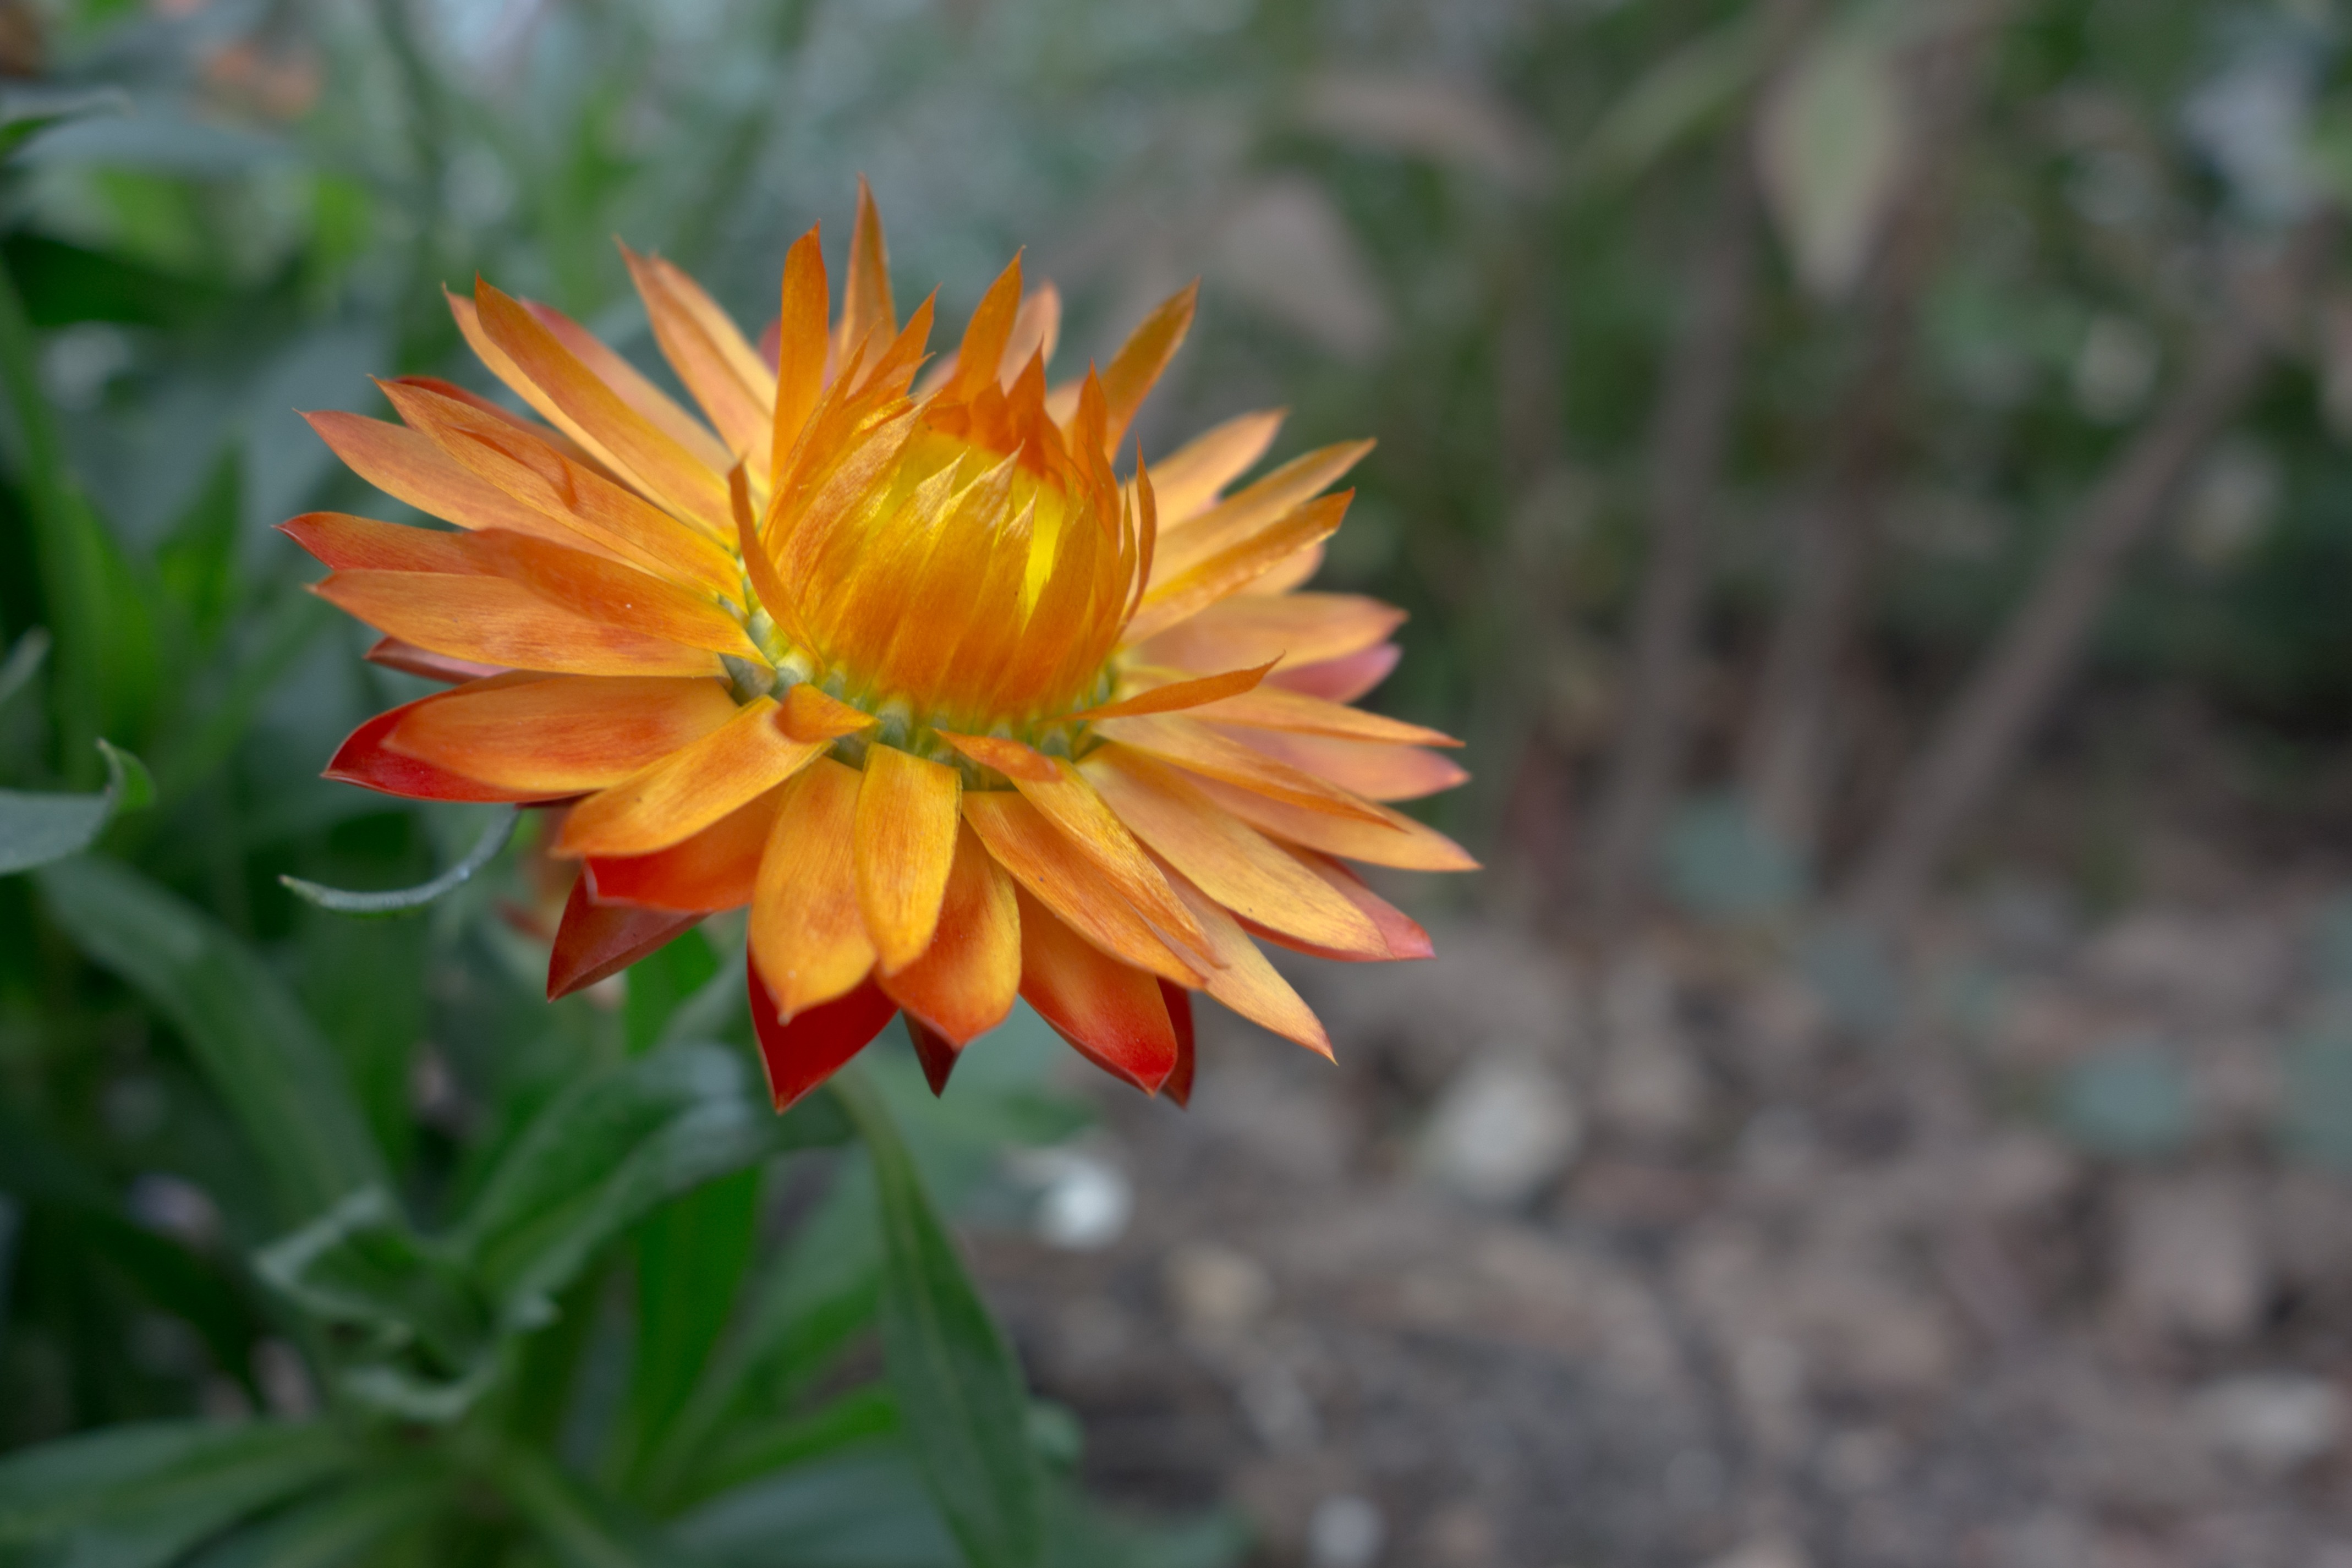
nature, blossom, plant, flower, petal, bloom, botany, yellow, flora, wildflower, flowers, cultivation, leaves, composites, medicinal plant, macro photography, garden herbs, dried flowers, flowering plant, daisy family, italicum, straw flowers, garden spice plant, plant stem, land plant, italian immortelle